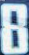
Number: 8